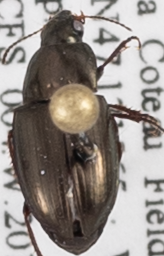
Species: Amara tenax
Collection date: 2018-06-26
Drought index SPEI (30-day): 0.41
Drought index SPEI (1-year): -0.656
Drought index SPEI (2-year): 0.03